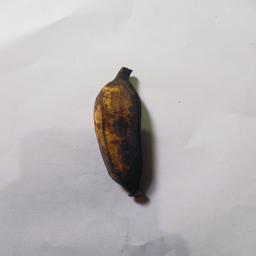
Banana variety: Bangla Kola